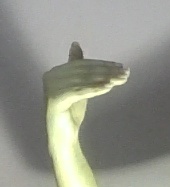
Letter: khaa